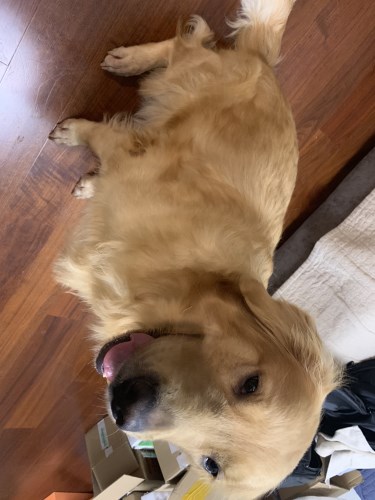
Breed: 5355-n000126-golden_retriever